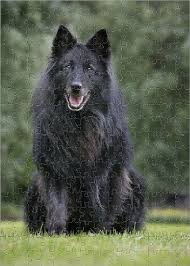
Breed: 227-n000070-groenendael